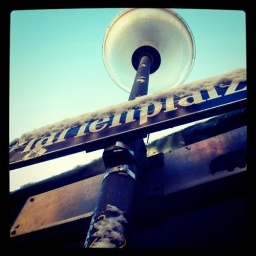
Snow covered street sign in Munich